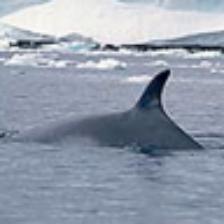
Label: NonHuman